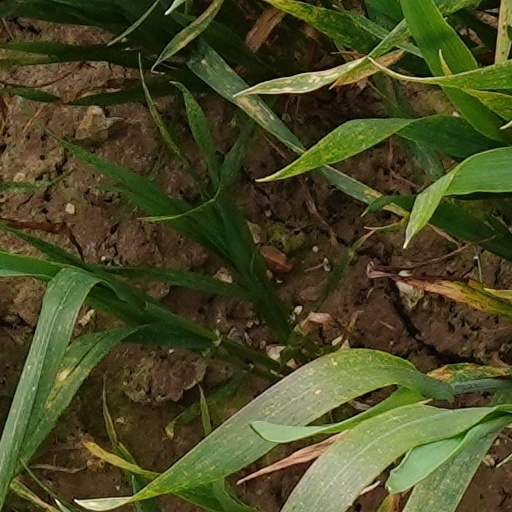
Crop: wheat